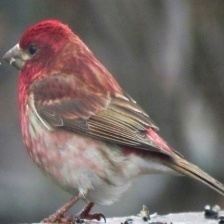
Species: PURPLE FINCH
Scientific name: HAEMORHOUS PURPUREUS
ImageNet parent category: house_finch